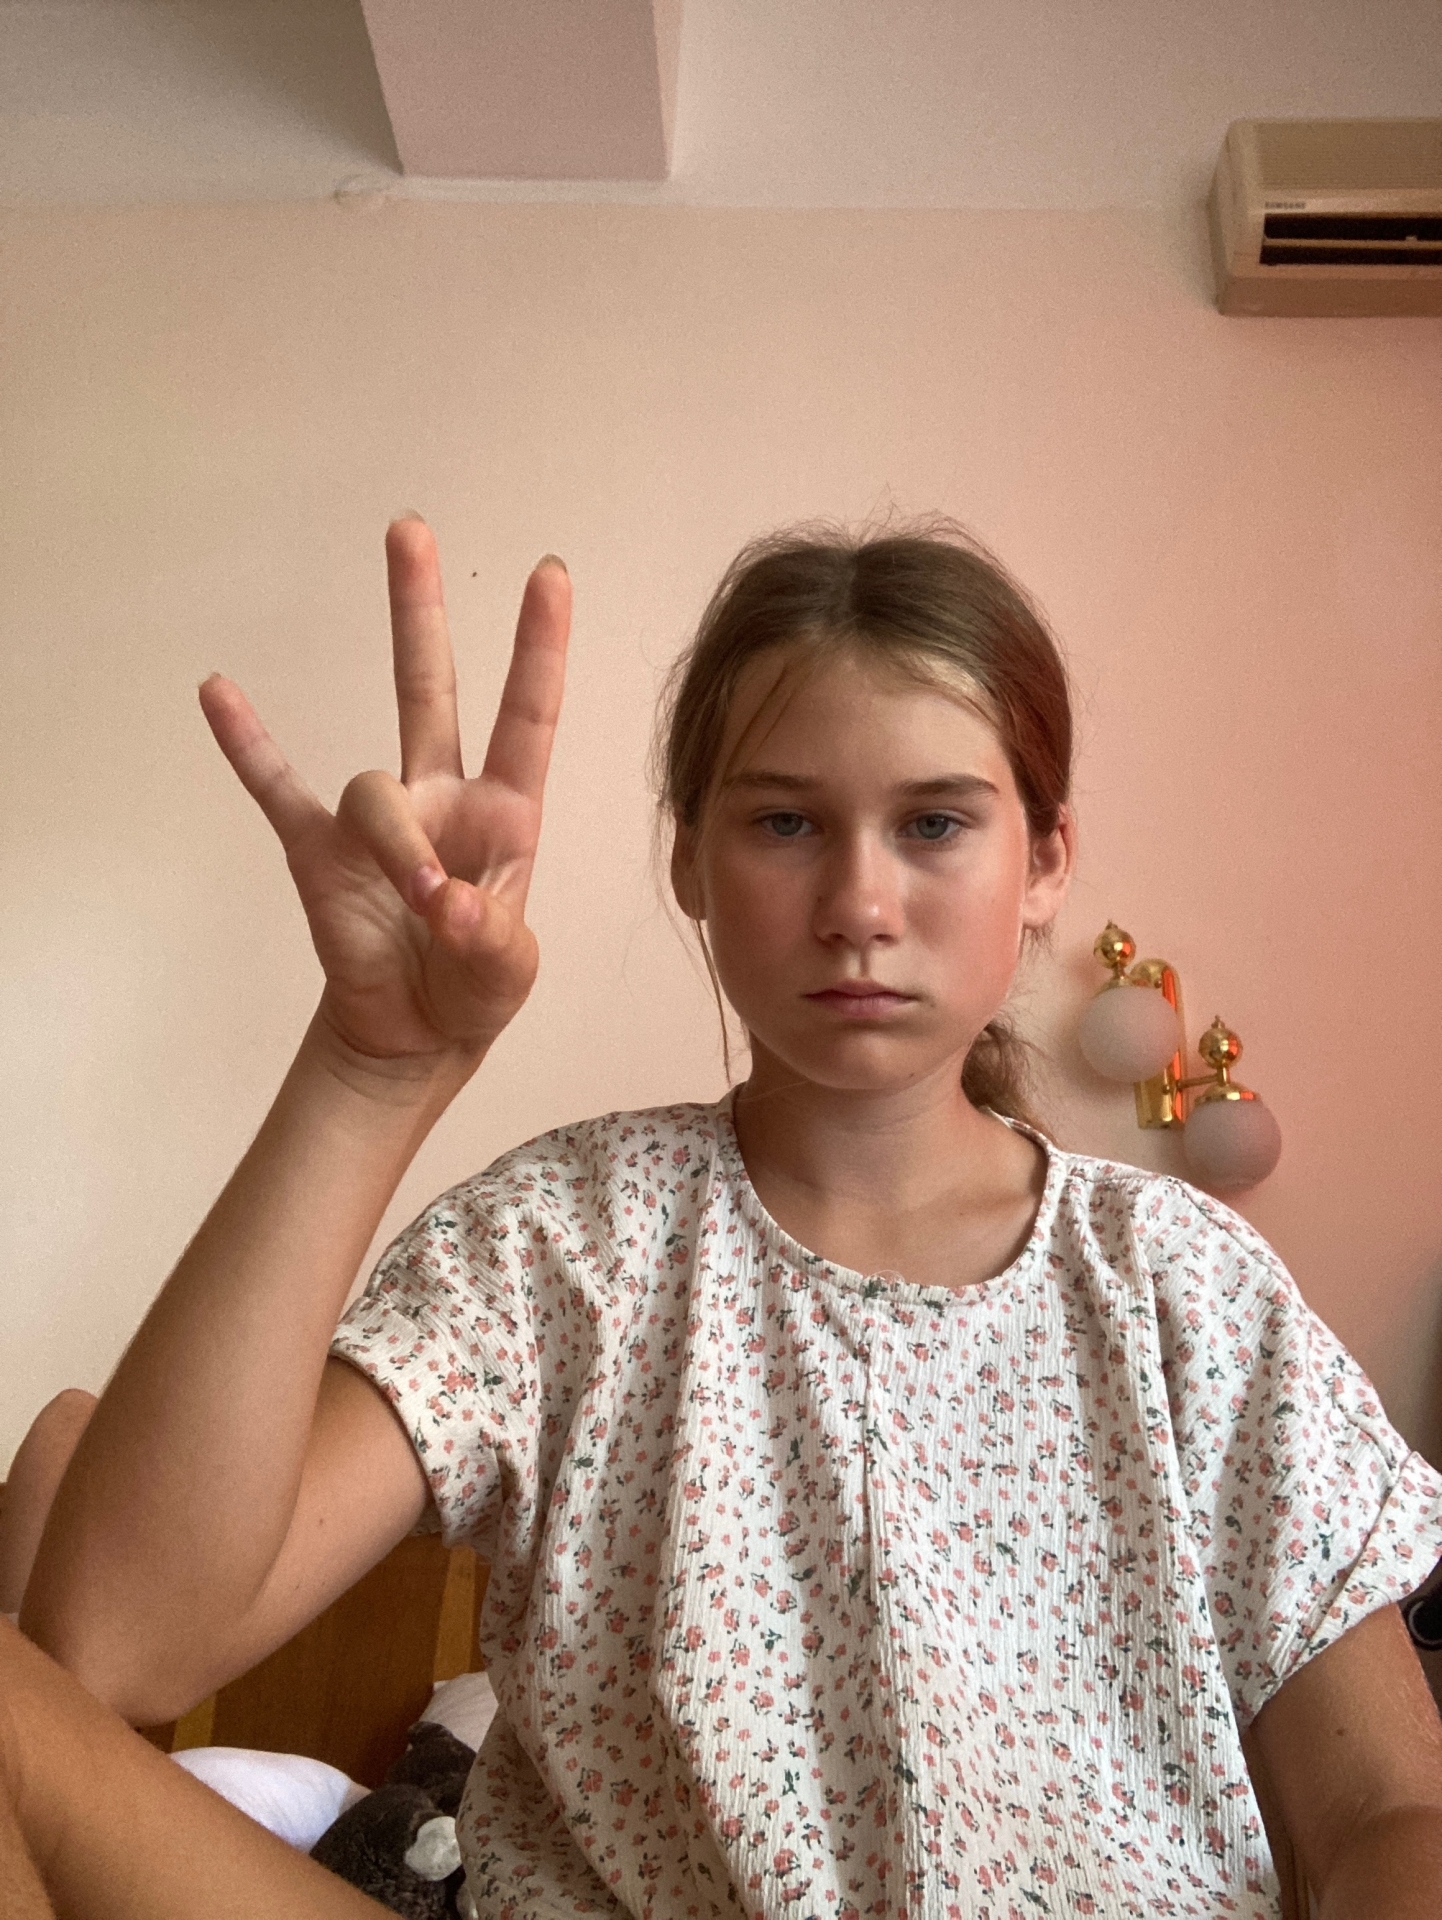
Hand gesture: three3